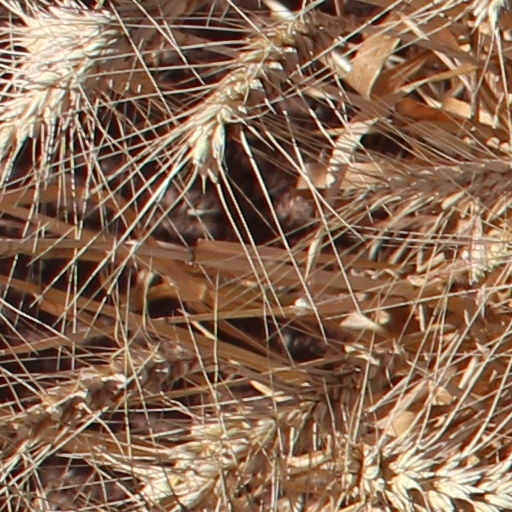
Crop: wheat